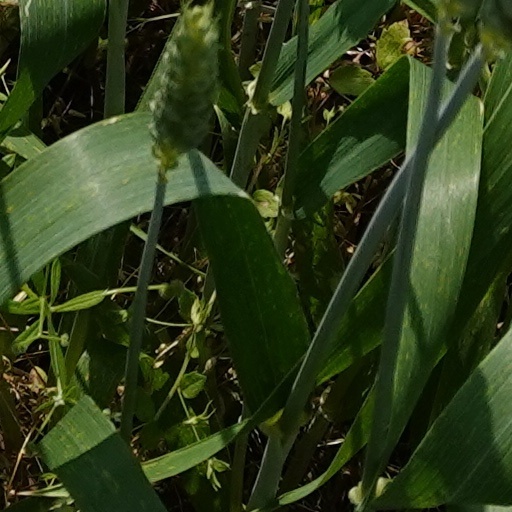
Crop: wheat